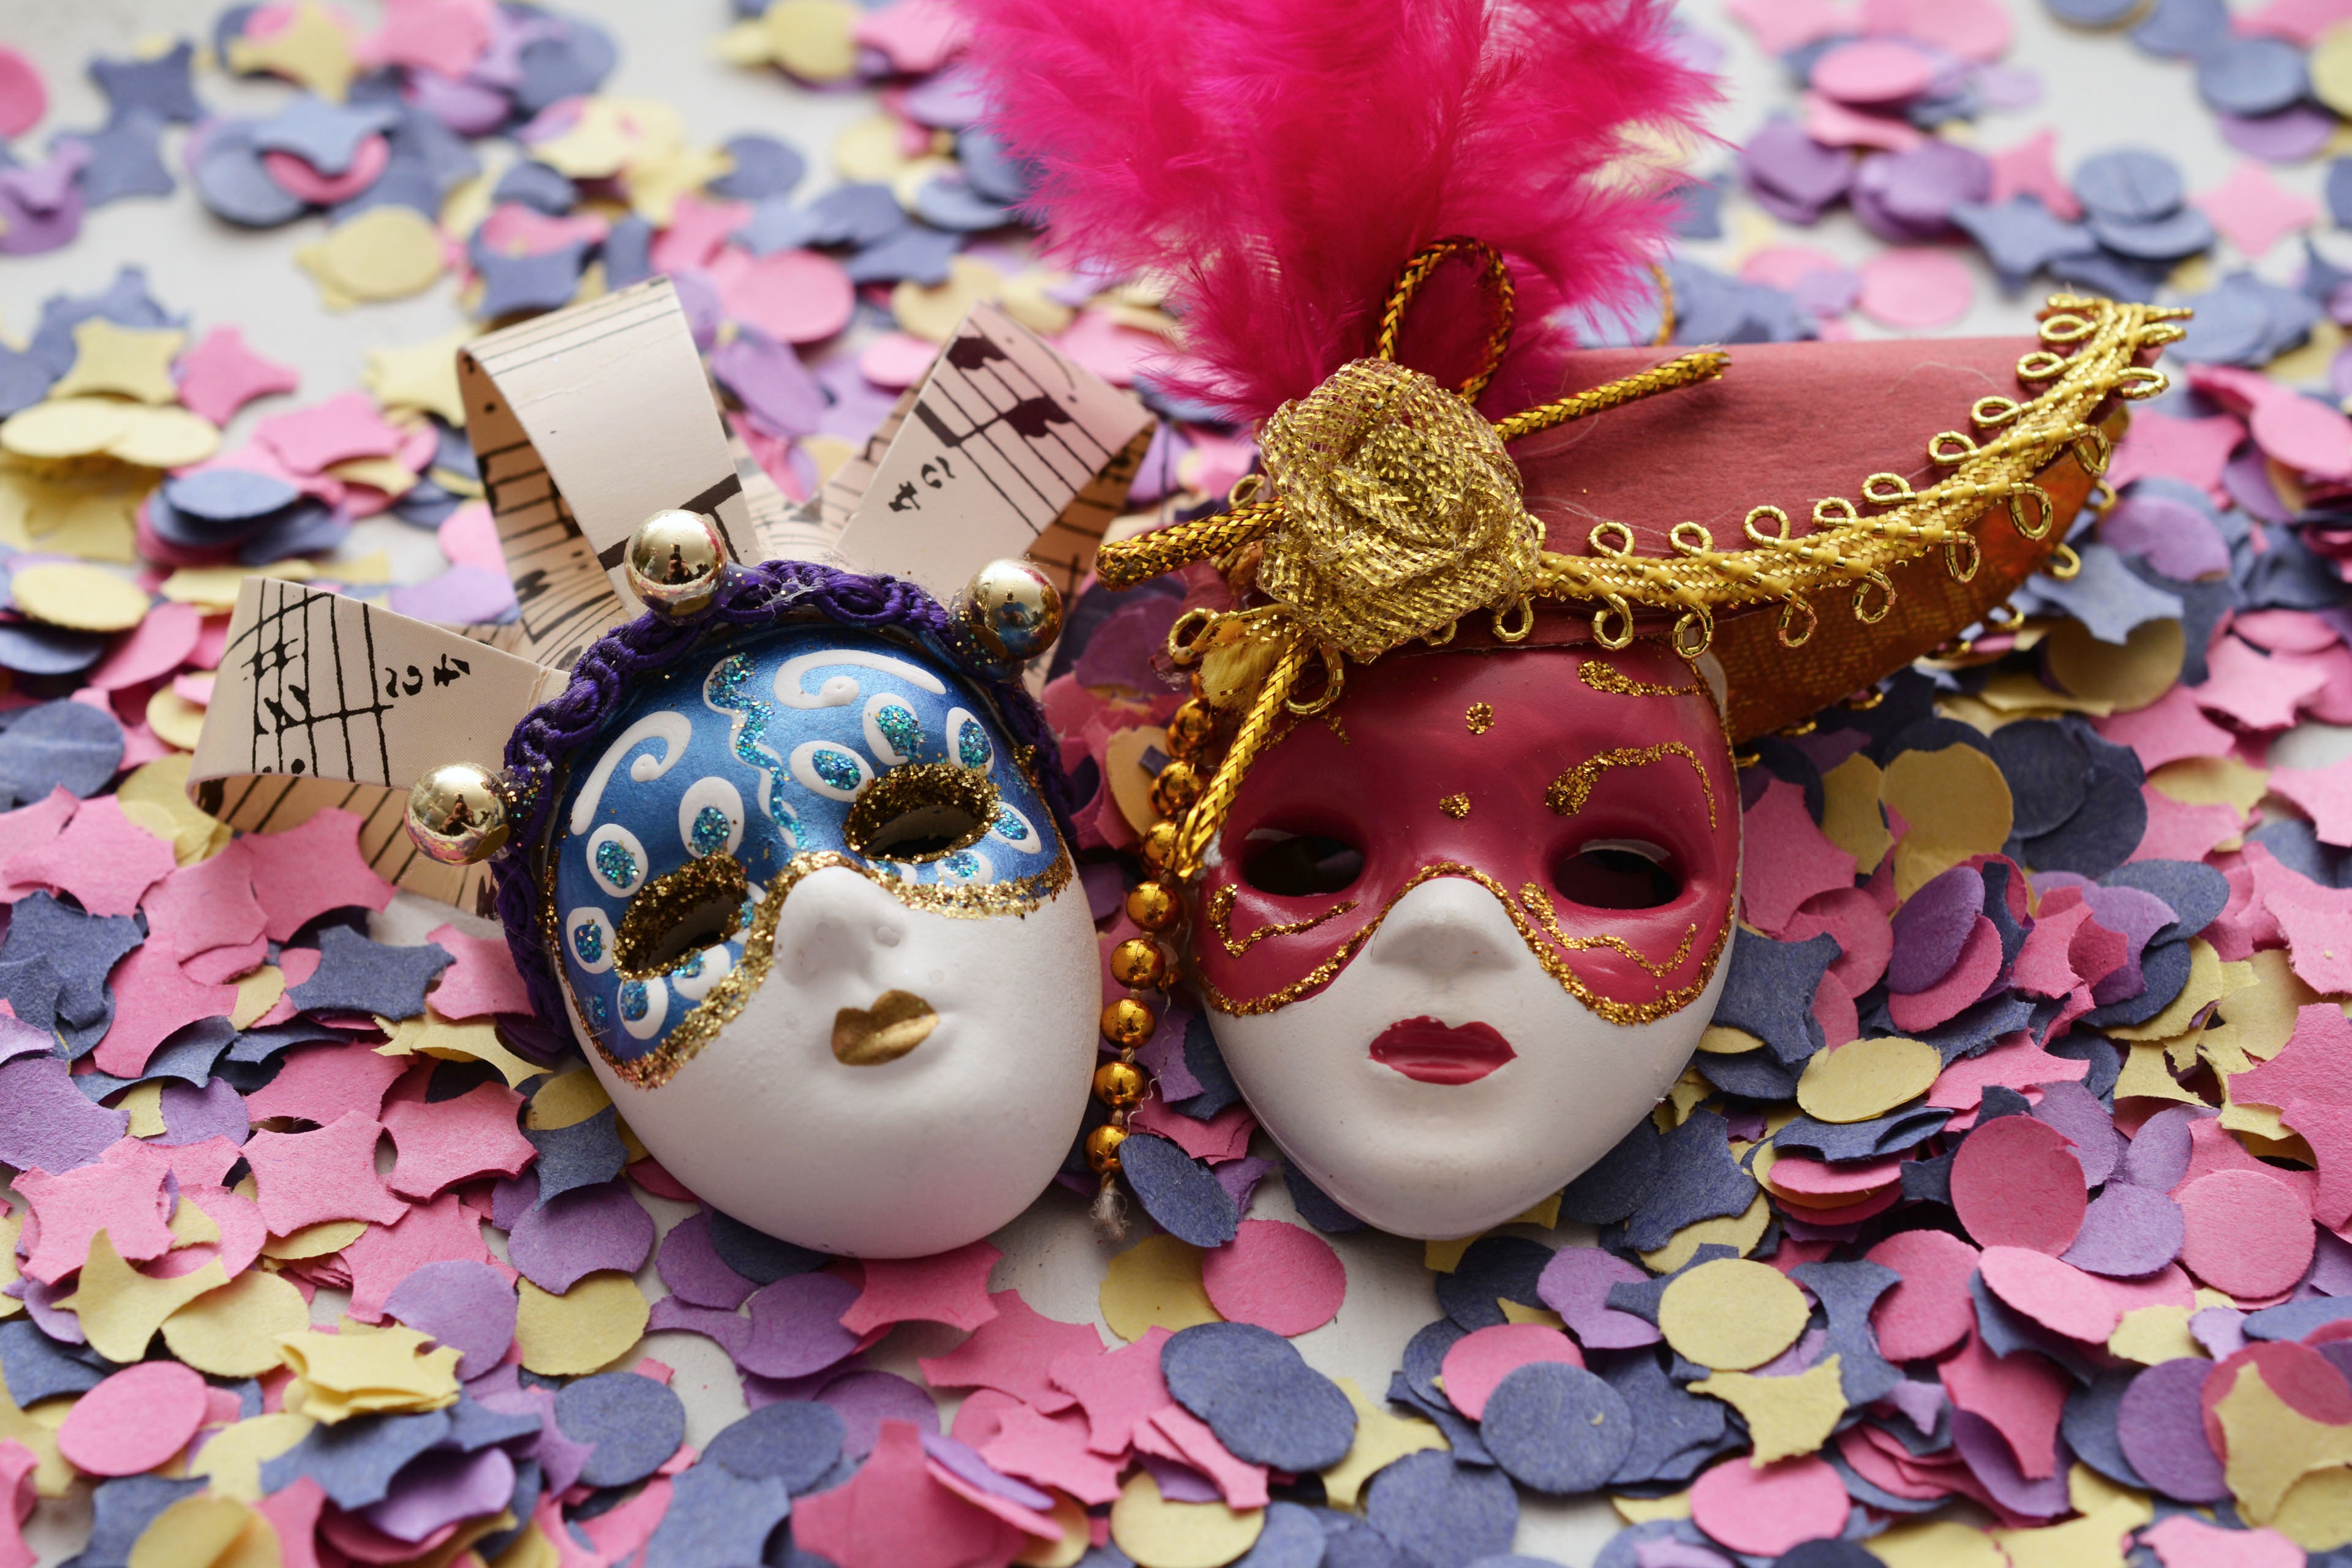
flower, carnival, color, romance, human, venice, clothing, colorful, pink, close, feather, headgear, glitter, confetti, festival, mask, mysterious, head, hide, venezia, costume, masquerade, masque, carneval, headdress